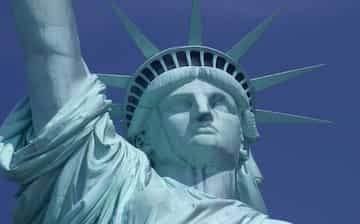
Landmark: Statue of Liberty